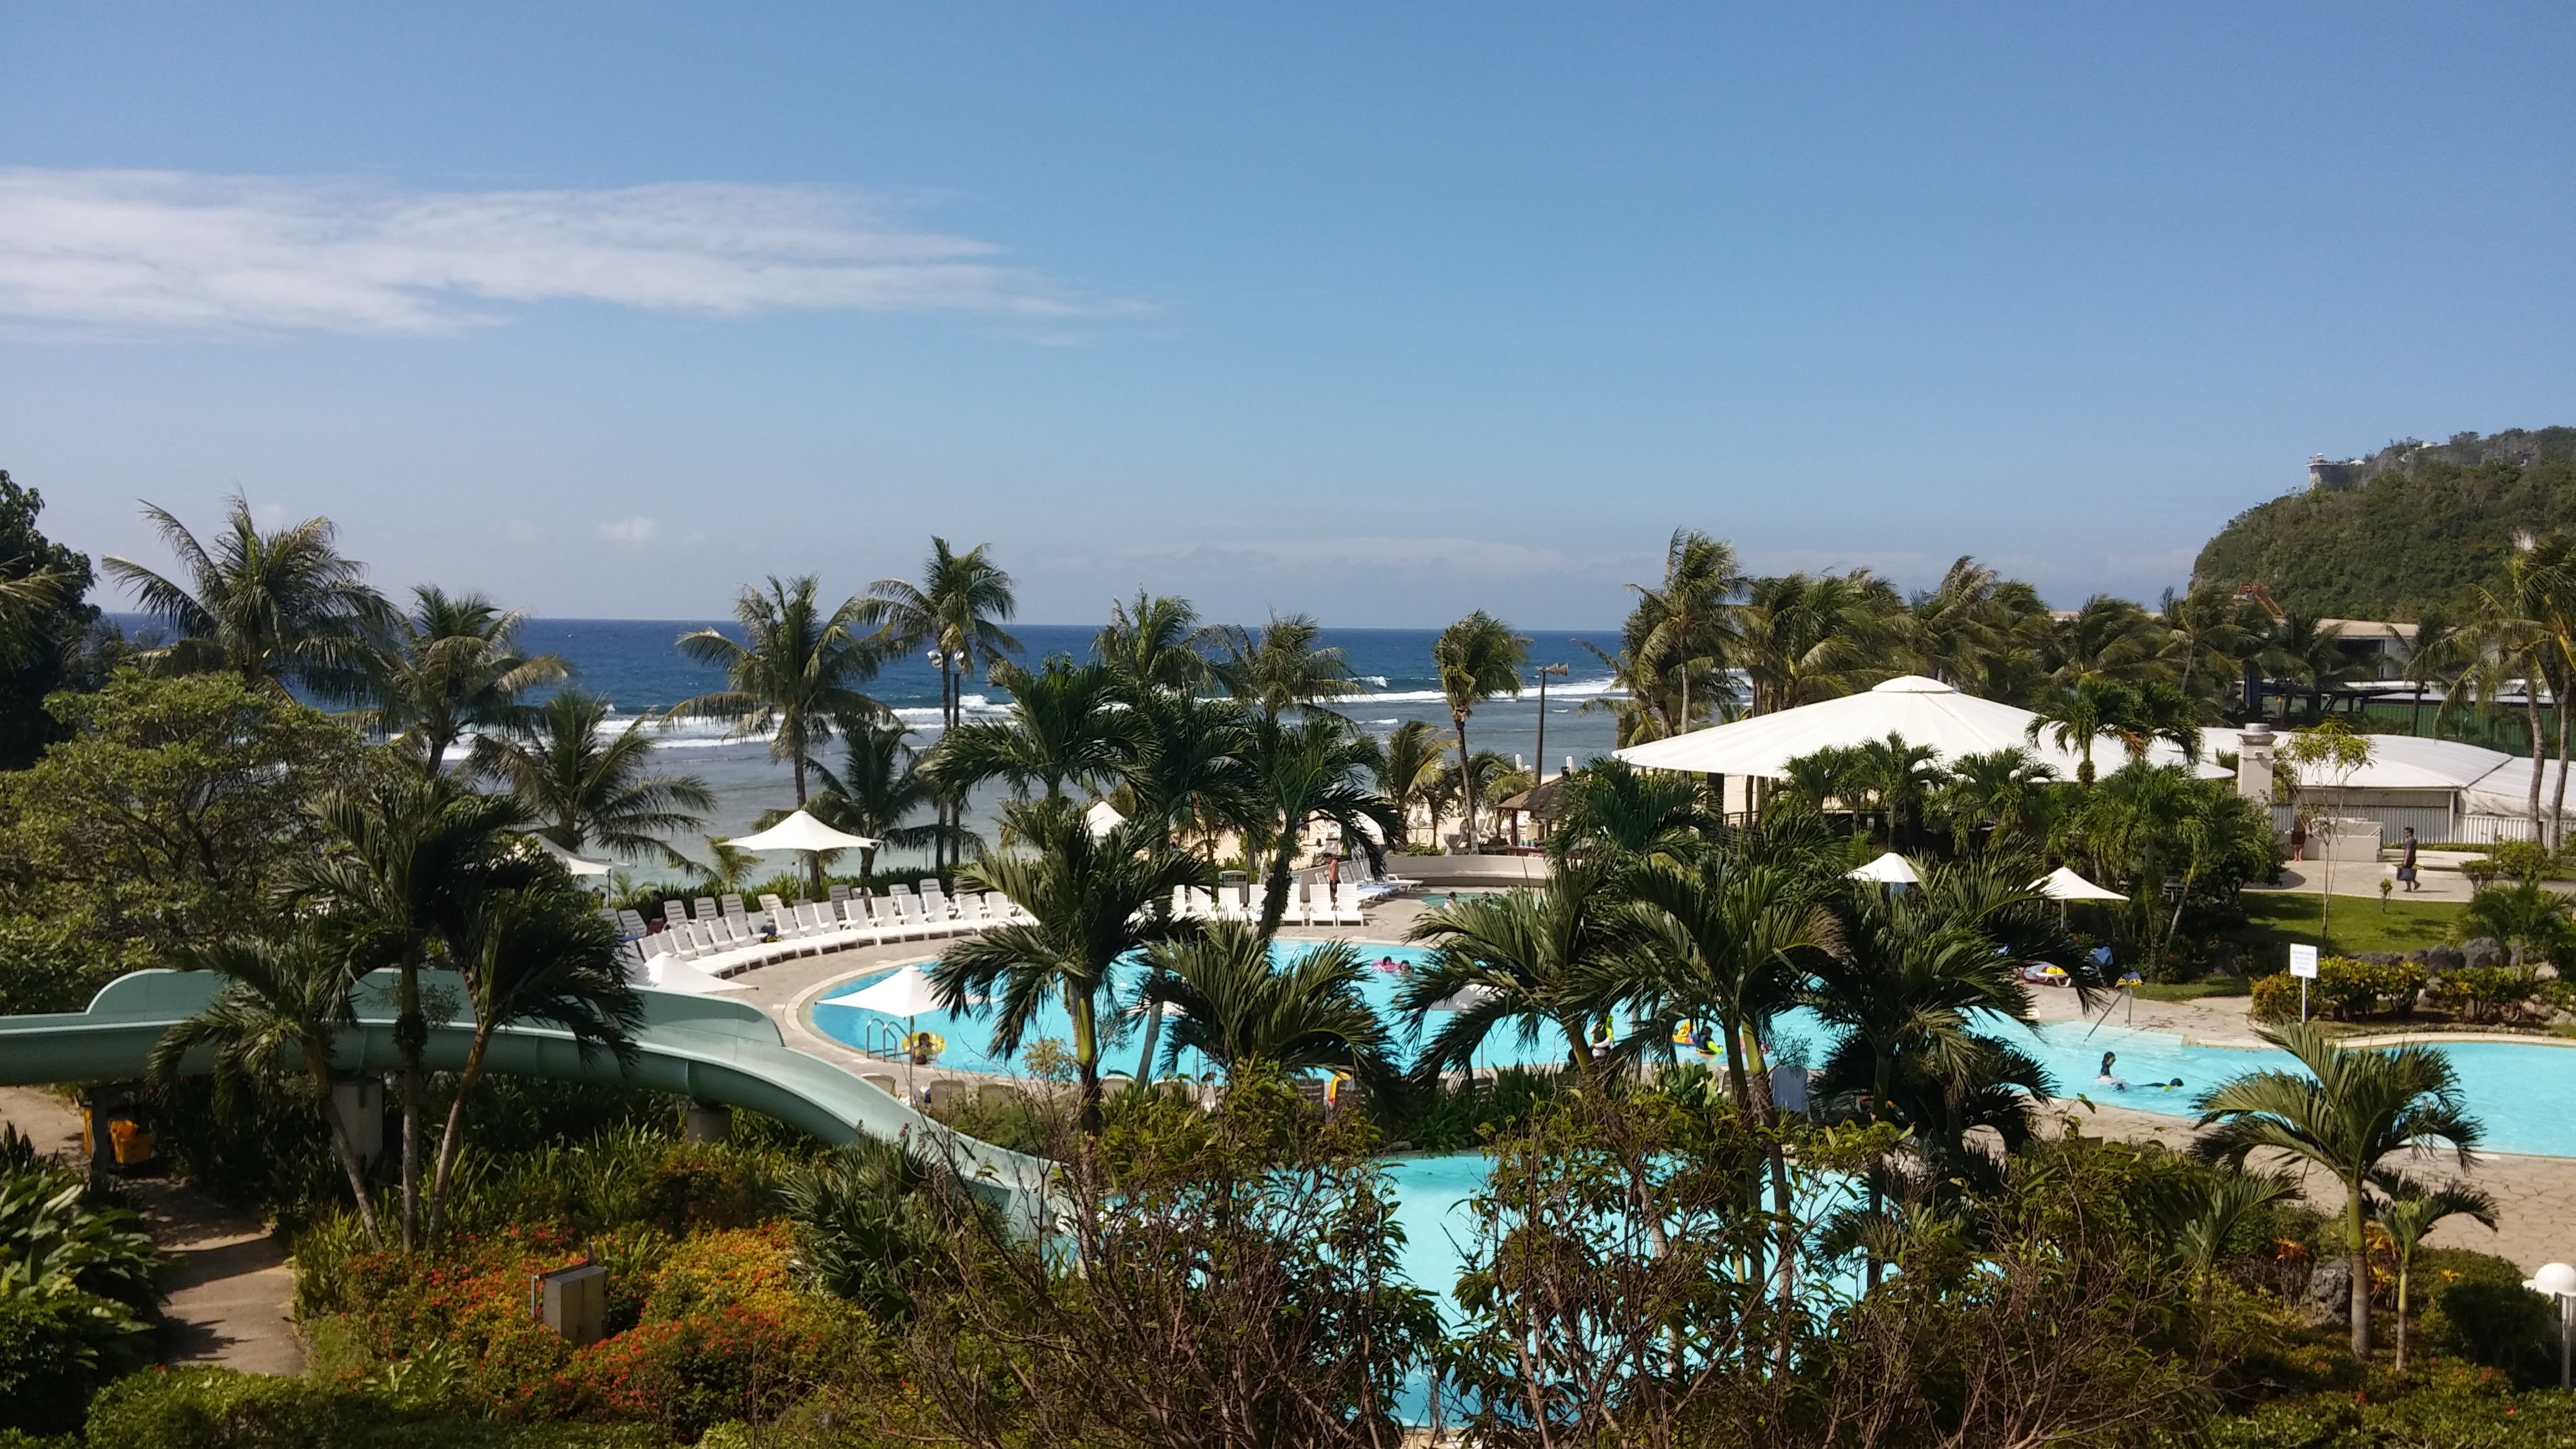
beach, landscape, nature, palm tree, vacation, pool, village, bay, property, marina, resort, estate, water park, real estate, guam, resort town, nikko hotels